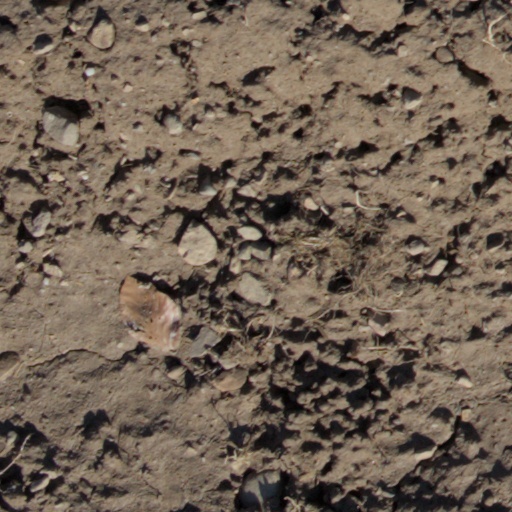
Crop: wheat